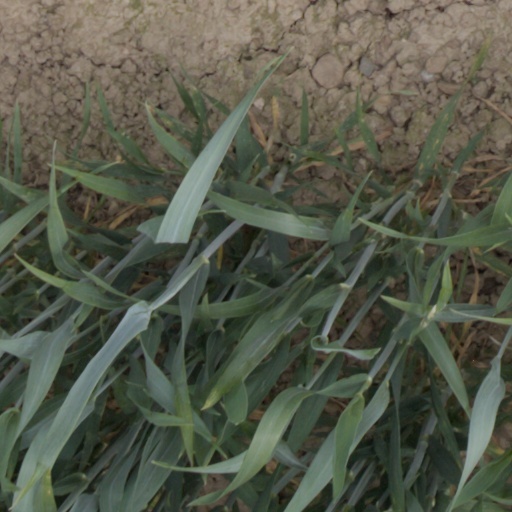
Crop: wheat